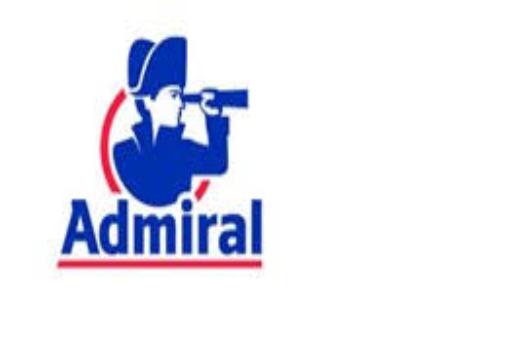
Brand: Admiral
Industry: Clothes